Ananda Yoga

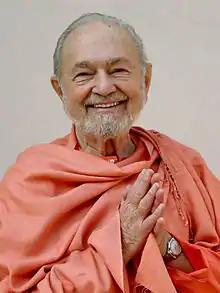

Ananda Yoga, or "Ananda Yoga for Higher Awareness" is a system of Hatha Yoga established by Kriyananda, a Western disciple of Paramahansa Yogananda, and is based on Yogananda's Self-Realization Fellowship (SRF) and Yogoda Satsanga Society of India (YSS) teachings. Ananda Yoga emphasizes inner awareness; energy control; and the experience of each asana as a natural expression of a higher state of consciousness, which is enhanced by the use of affirmations.